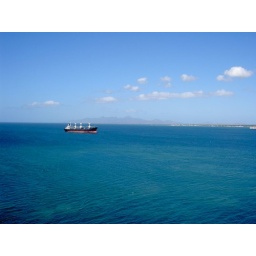
boat in ocean